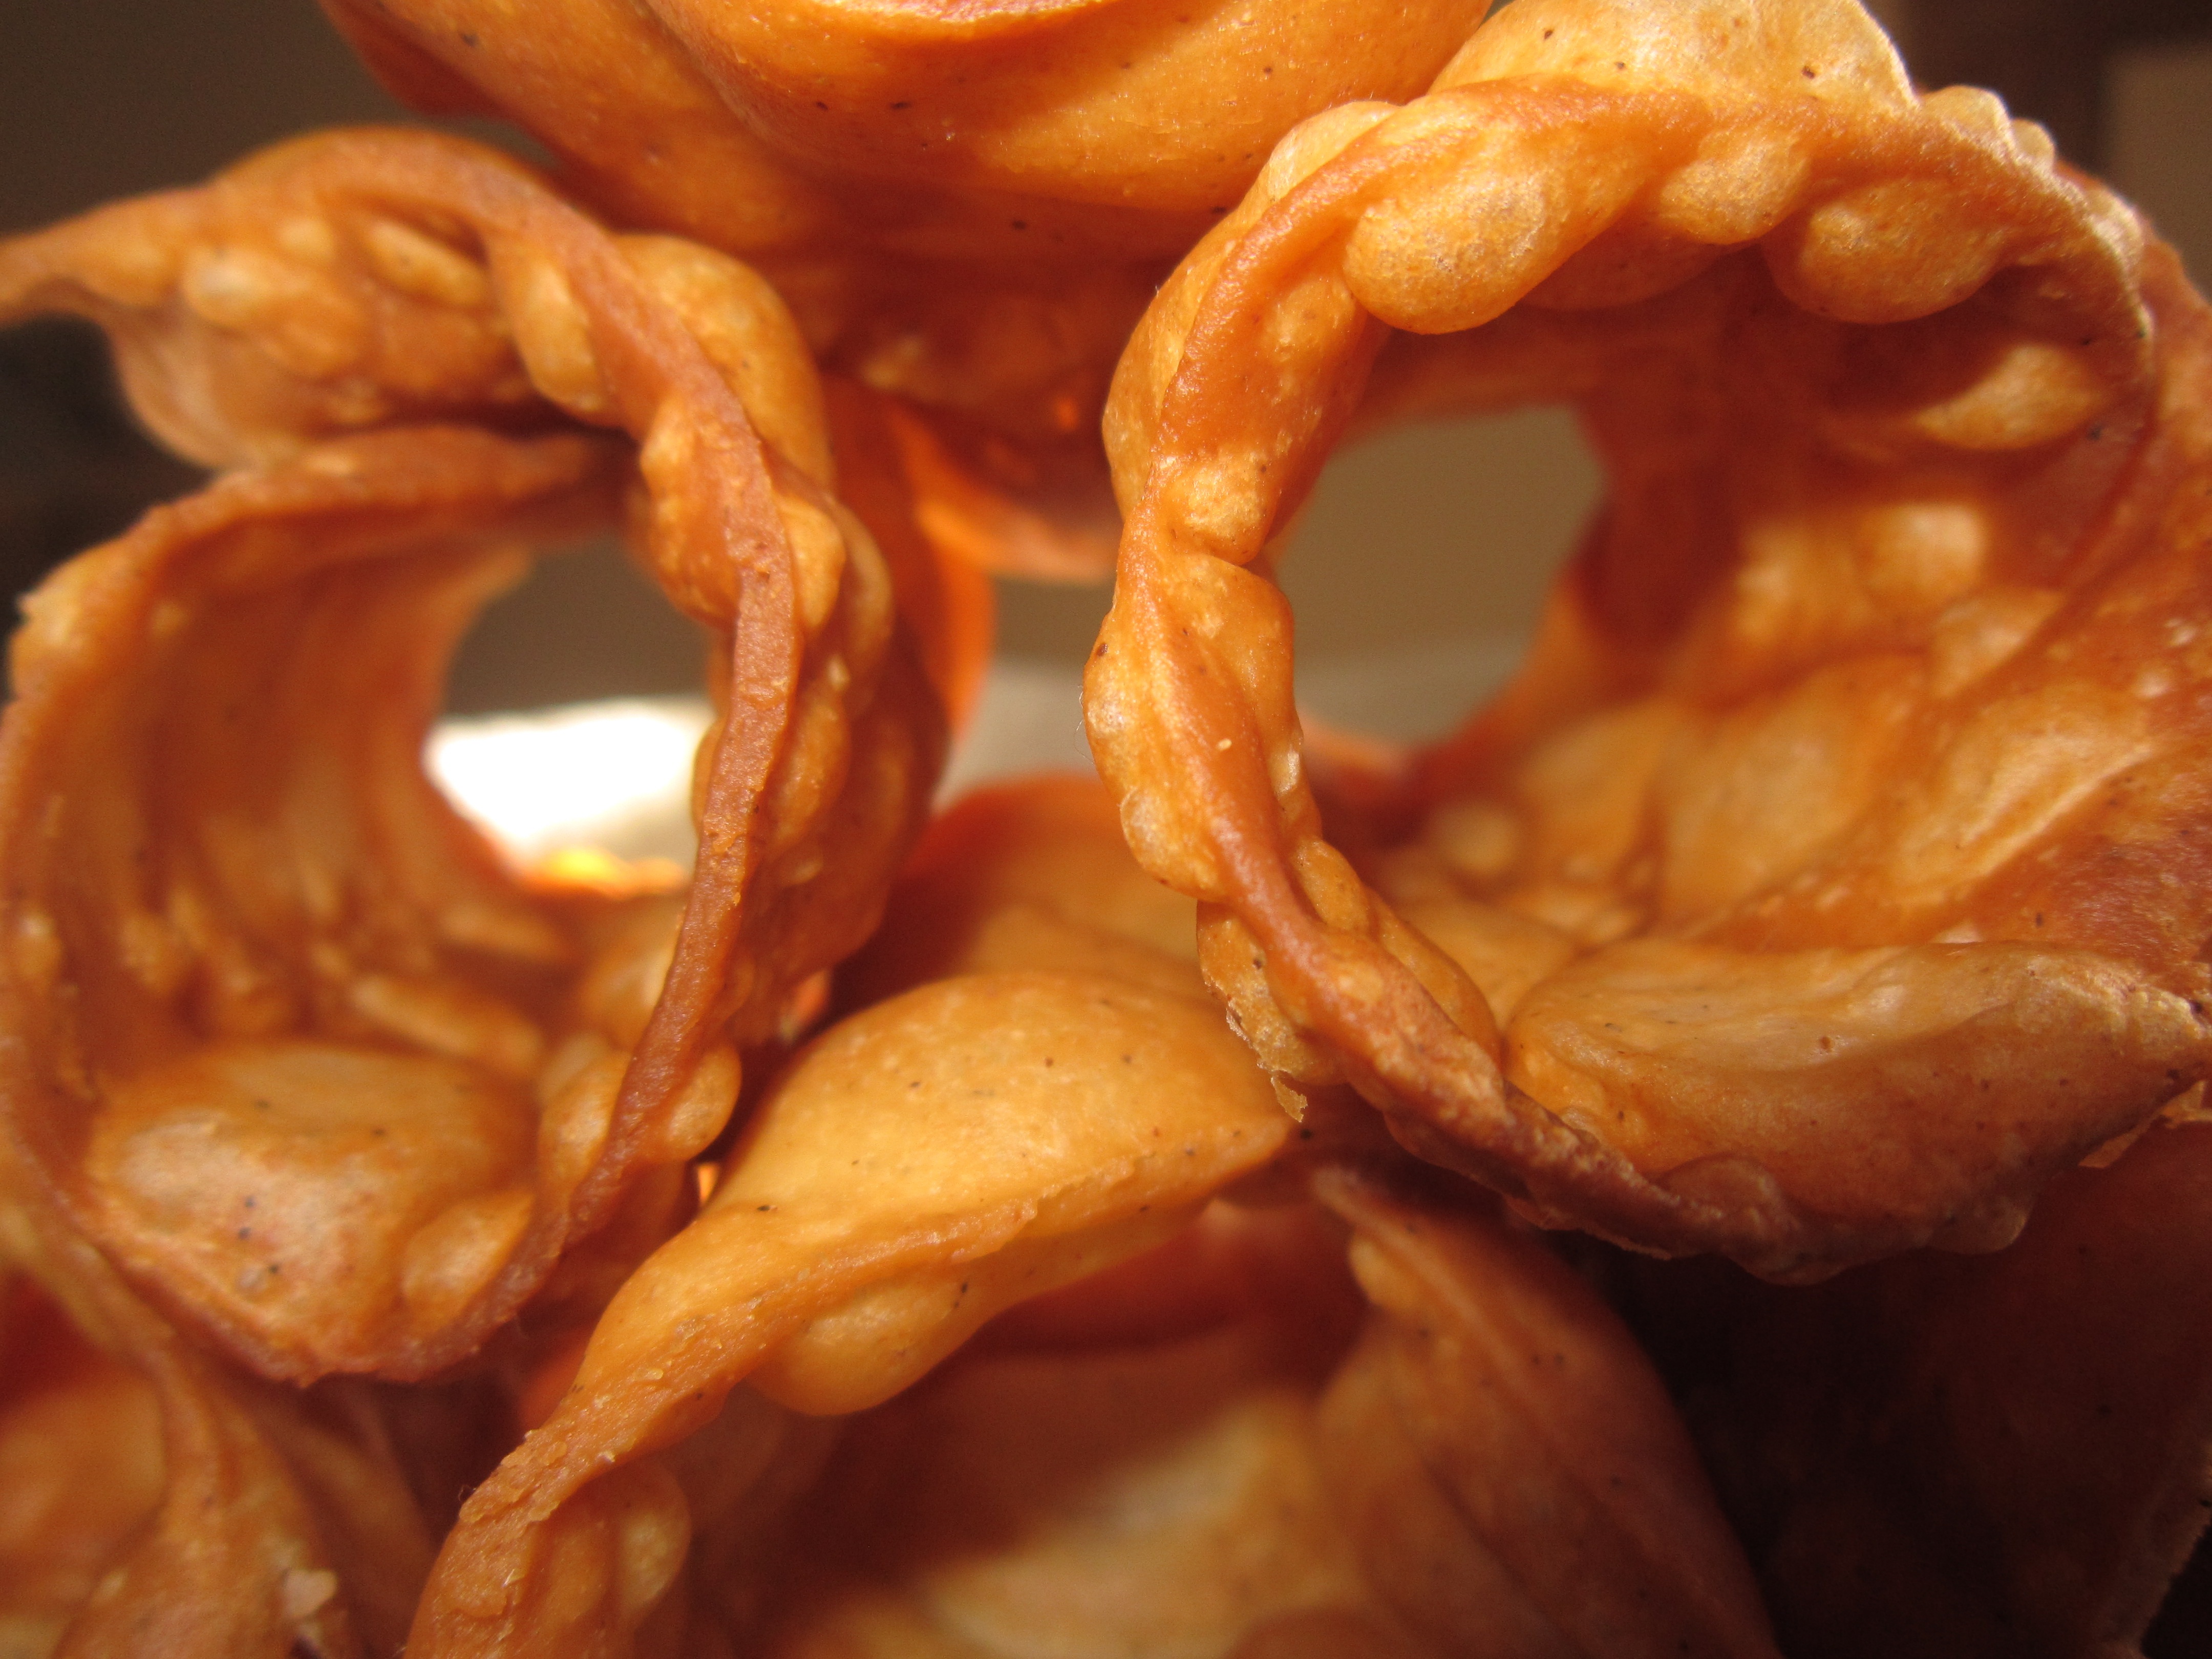
dish, food, produce, vegetable, close, dessert, deep fried, cuisine, delicious, calories, fried, pastries, background, hull, doughnuts, sicily, junk food, danish pastry, bucce di canoli, lard fried, keksh llen, onion ring, snack food, fried food